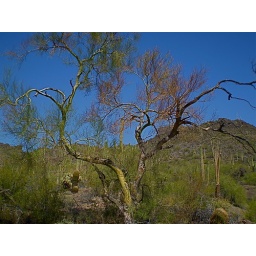
Part of the tree appears diseased, but it creates such a contrast of colors against that blue, blue Arizona sky!